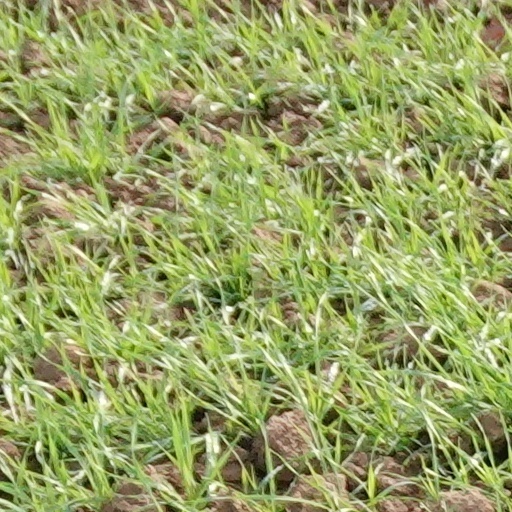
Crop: wheat